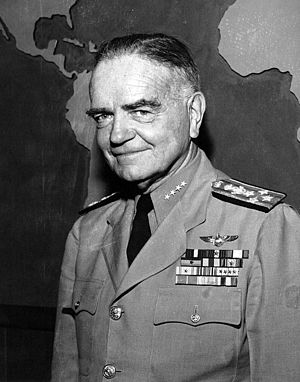
Slaget ved Samar / Kritik af Halsey
Admiral William F. "Bill" Halsey — chefen for 3. amerikanske flåde ved Leytebugten
Slaget ved Samar var den midterste af kampene under slaget om Leyte Gulf, et af de største søslag i historien, som fandt sted i det Filippinske Hav ud for øen Samar i Filippinerne den 25. oktober 1944. Det var den eneste større kamp i slaget hvor amerikanerne stort set var uforberedt på at støde på den fjendtlige styrke. Nogle historikere har kaldt det for et af de mest ubalancerede slag i søkrigsførelsens historie.